William Horn

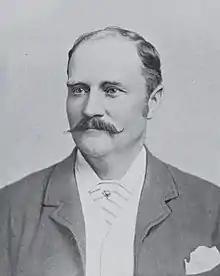

William Austin Horn (1841–1922) was an Australian mining magnate, pastoralist, politician, author, sculptor and philanthropist. Somewhat eccentric, in 1892 he was the donor of a copy of Antonio Canova's Venus, Adelaide's then controversial first public statue, which is still on display on North Terrace, Adelaide. Horn also built Wairoa, Aldgate, known for its magnificent gardens and captured in a watercolour by William Tibbits.